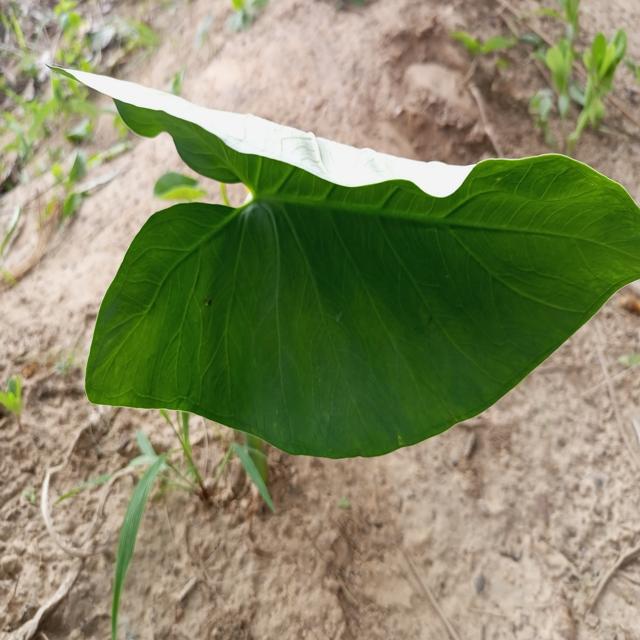
Label: Healthy